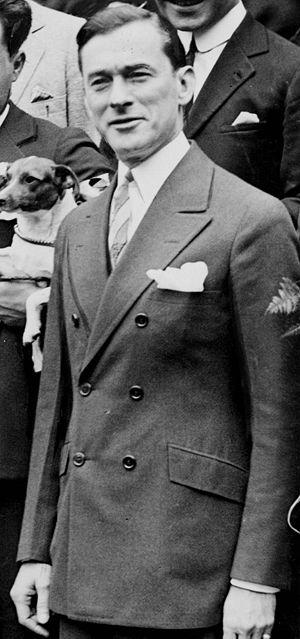
Boni & Liveright est une maison d'édition nord-américaine créée en 1917 à New York par Albert Boni et Horace Liveright et disparue en 1933. Son catalogue, devenu fameux, reflète un esprit d'ouverture aux nouveaux courants littéraires de son époque.
James John Walker, plus connu sous le nom de Jimmy Walker était un homme politique américain. Membre du Parti démocrate, il fut membre du New York State Senate de 1915 à 1925, puis maire de New York de 1926 à 1932. Ses deux mandats au Sénat furent marqués par sa forte opposition à la Prohibition tandis qu'il dut démissionner de son second mandat à la mairie à la suite de son implication dans un scandale de corruption.